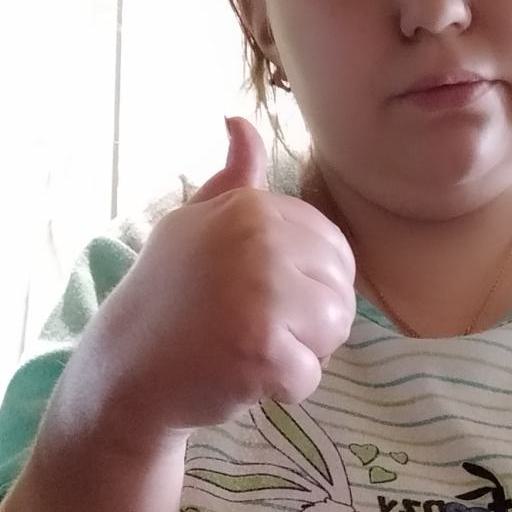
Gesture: like